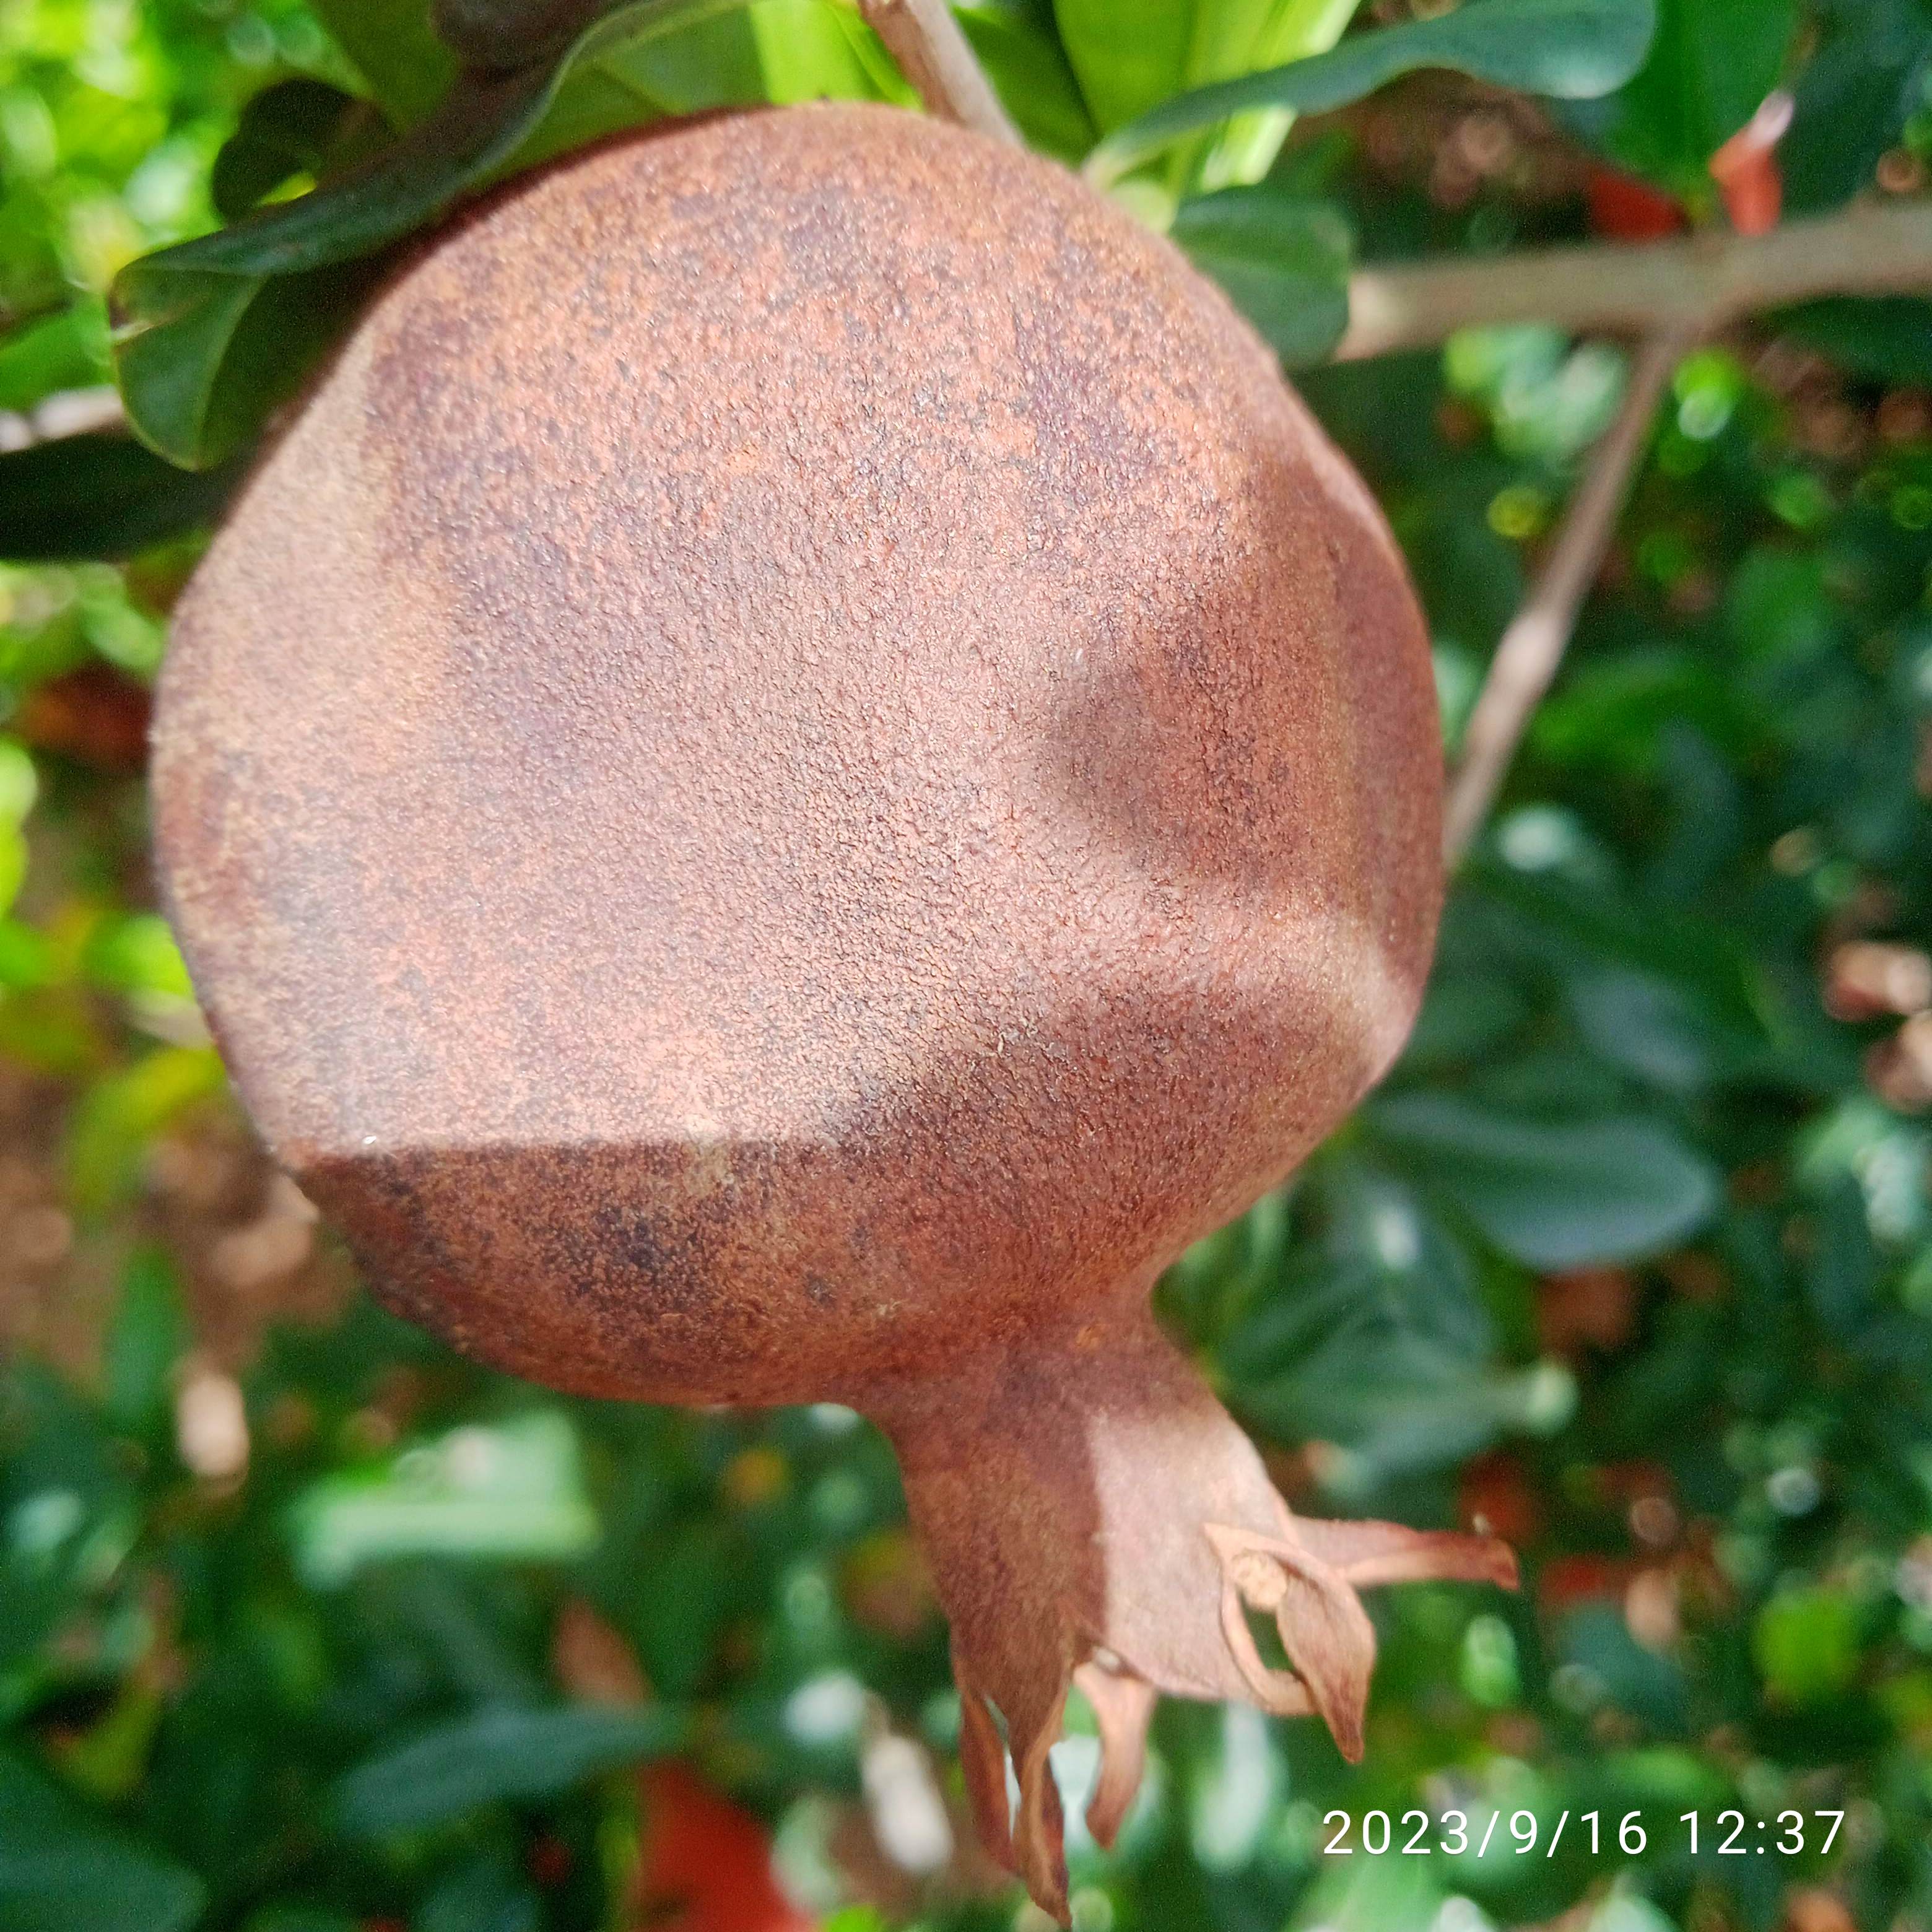
Label: Alternaria